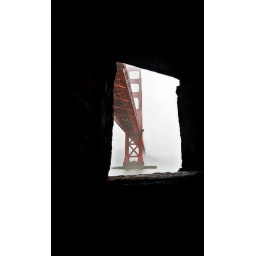
fort point under the golden gate bridge - san francisco, california